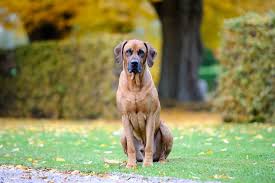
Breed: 230-n000080-Rhodesian_ridgeback